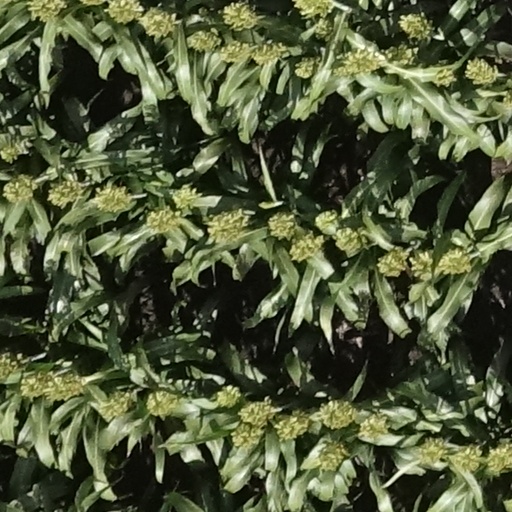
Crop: sorghum